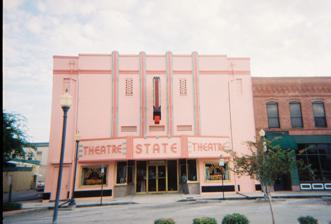
Building: State Theatre (Plant City, Florida)
Country: United States of America
Year built: 1939
State Theatre in Plant City, Florida State Theatre is a historic theater building in Plant City, Florida . It is located at 111 W. J. Arden Mays Boulevard. The theater opened in 1939, closed in the 1950s and was then used as an antique and collectibles store ( State Theatre Antiques ). The pink building with blue trim is an example of art deco architecture. References